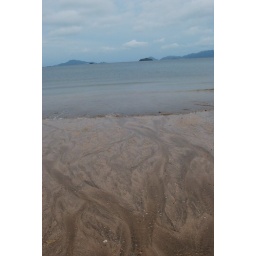
I love the snaking marks the water made in the sand as it receded to low tide.